Vehicle registration plates of Kenya

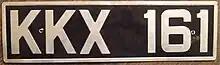
A 1950-1989 series Kenyan (K) Nairobi (K) license plate from October (X) 1967

It is not known when the first vehicle was registered in Kenya, but it is thought to be before 1920. Single letters were attributed to each of the 14 registration districts i.e. N=Kiambu, E=Kisumu, J=Kitale, B, H, T, W=Nairobi, A=Mombasa, C=Nakuru, D=Kericho, F=Eldoret, G=Nyeri, K=Muranga (Fort Hall), L=Kisii, Q=Machakos, S=Lamu, V=Isiolo, Y=Nanyuki. A serial number of 1-999 followed, on white on black plates, save for public transport vehicles, ie buses, taxis and hire cars, which used black on white.